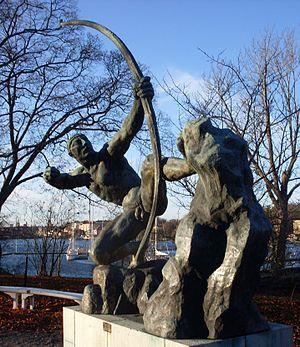
Réalisée en 1909, Héraklès archer ou Héraklès tue les oiseaux du lac Stymphale est la sculpture la plus connue du sculpteur Antoine Bourdelle. Elle représente l'un des douze travaux d'Héraclès, celui où il doit abattre les oiseaux du lac Stymphale.